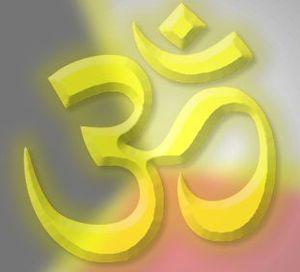
Māṇḍūkya Upaniṣad ou Māṇḍūkyopaniṣad est l'une des plus courtes des douze Upanihad principales faisant partie de la Śruti. Celle-ci est rattachée à la partie du Veda appelée Atharvaveda et se compose de douze versets. Cette upaniṣad explique le sens de l'oṃkāra en explorant la syllabe AUM au travers de trois états que traverse la conscience et le silence qui suit comme l'état turīya de libération.